Bricker Amendment

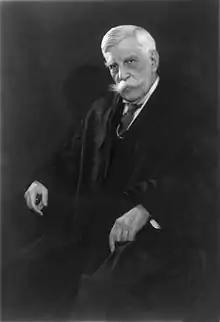
Justice Oliver Wendell Holmes' opinion in "Missouri v. Holland" was cited as a justification of the Bricker Amendment.

The Bricker Amendment is the collective name of a number of slightly different proposed amendments to the United States Constitution considered by the United States Senate in the 1950s. None of these amendments ever passed Congress. Each of them would require explicit congressional approval, especially for executive agreements that did not require the Senate's two-thirds approval for treaty. They are named for their sponsor, conservative Republican Senator John W. Bricker of Ohio, who distrusted the exclusive powers of the president to involve the United States beyond the wishes of Congress.